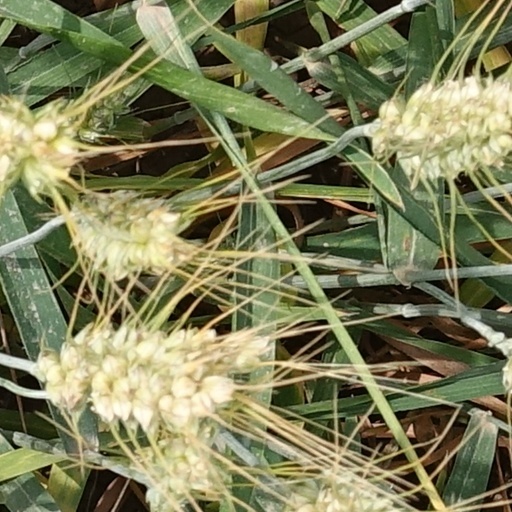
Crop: wheat